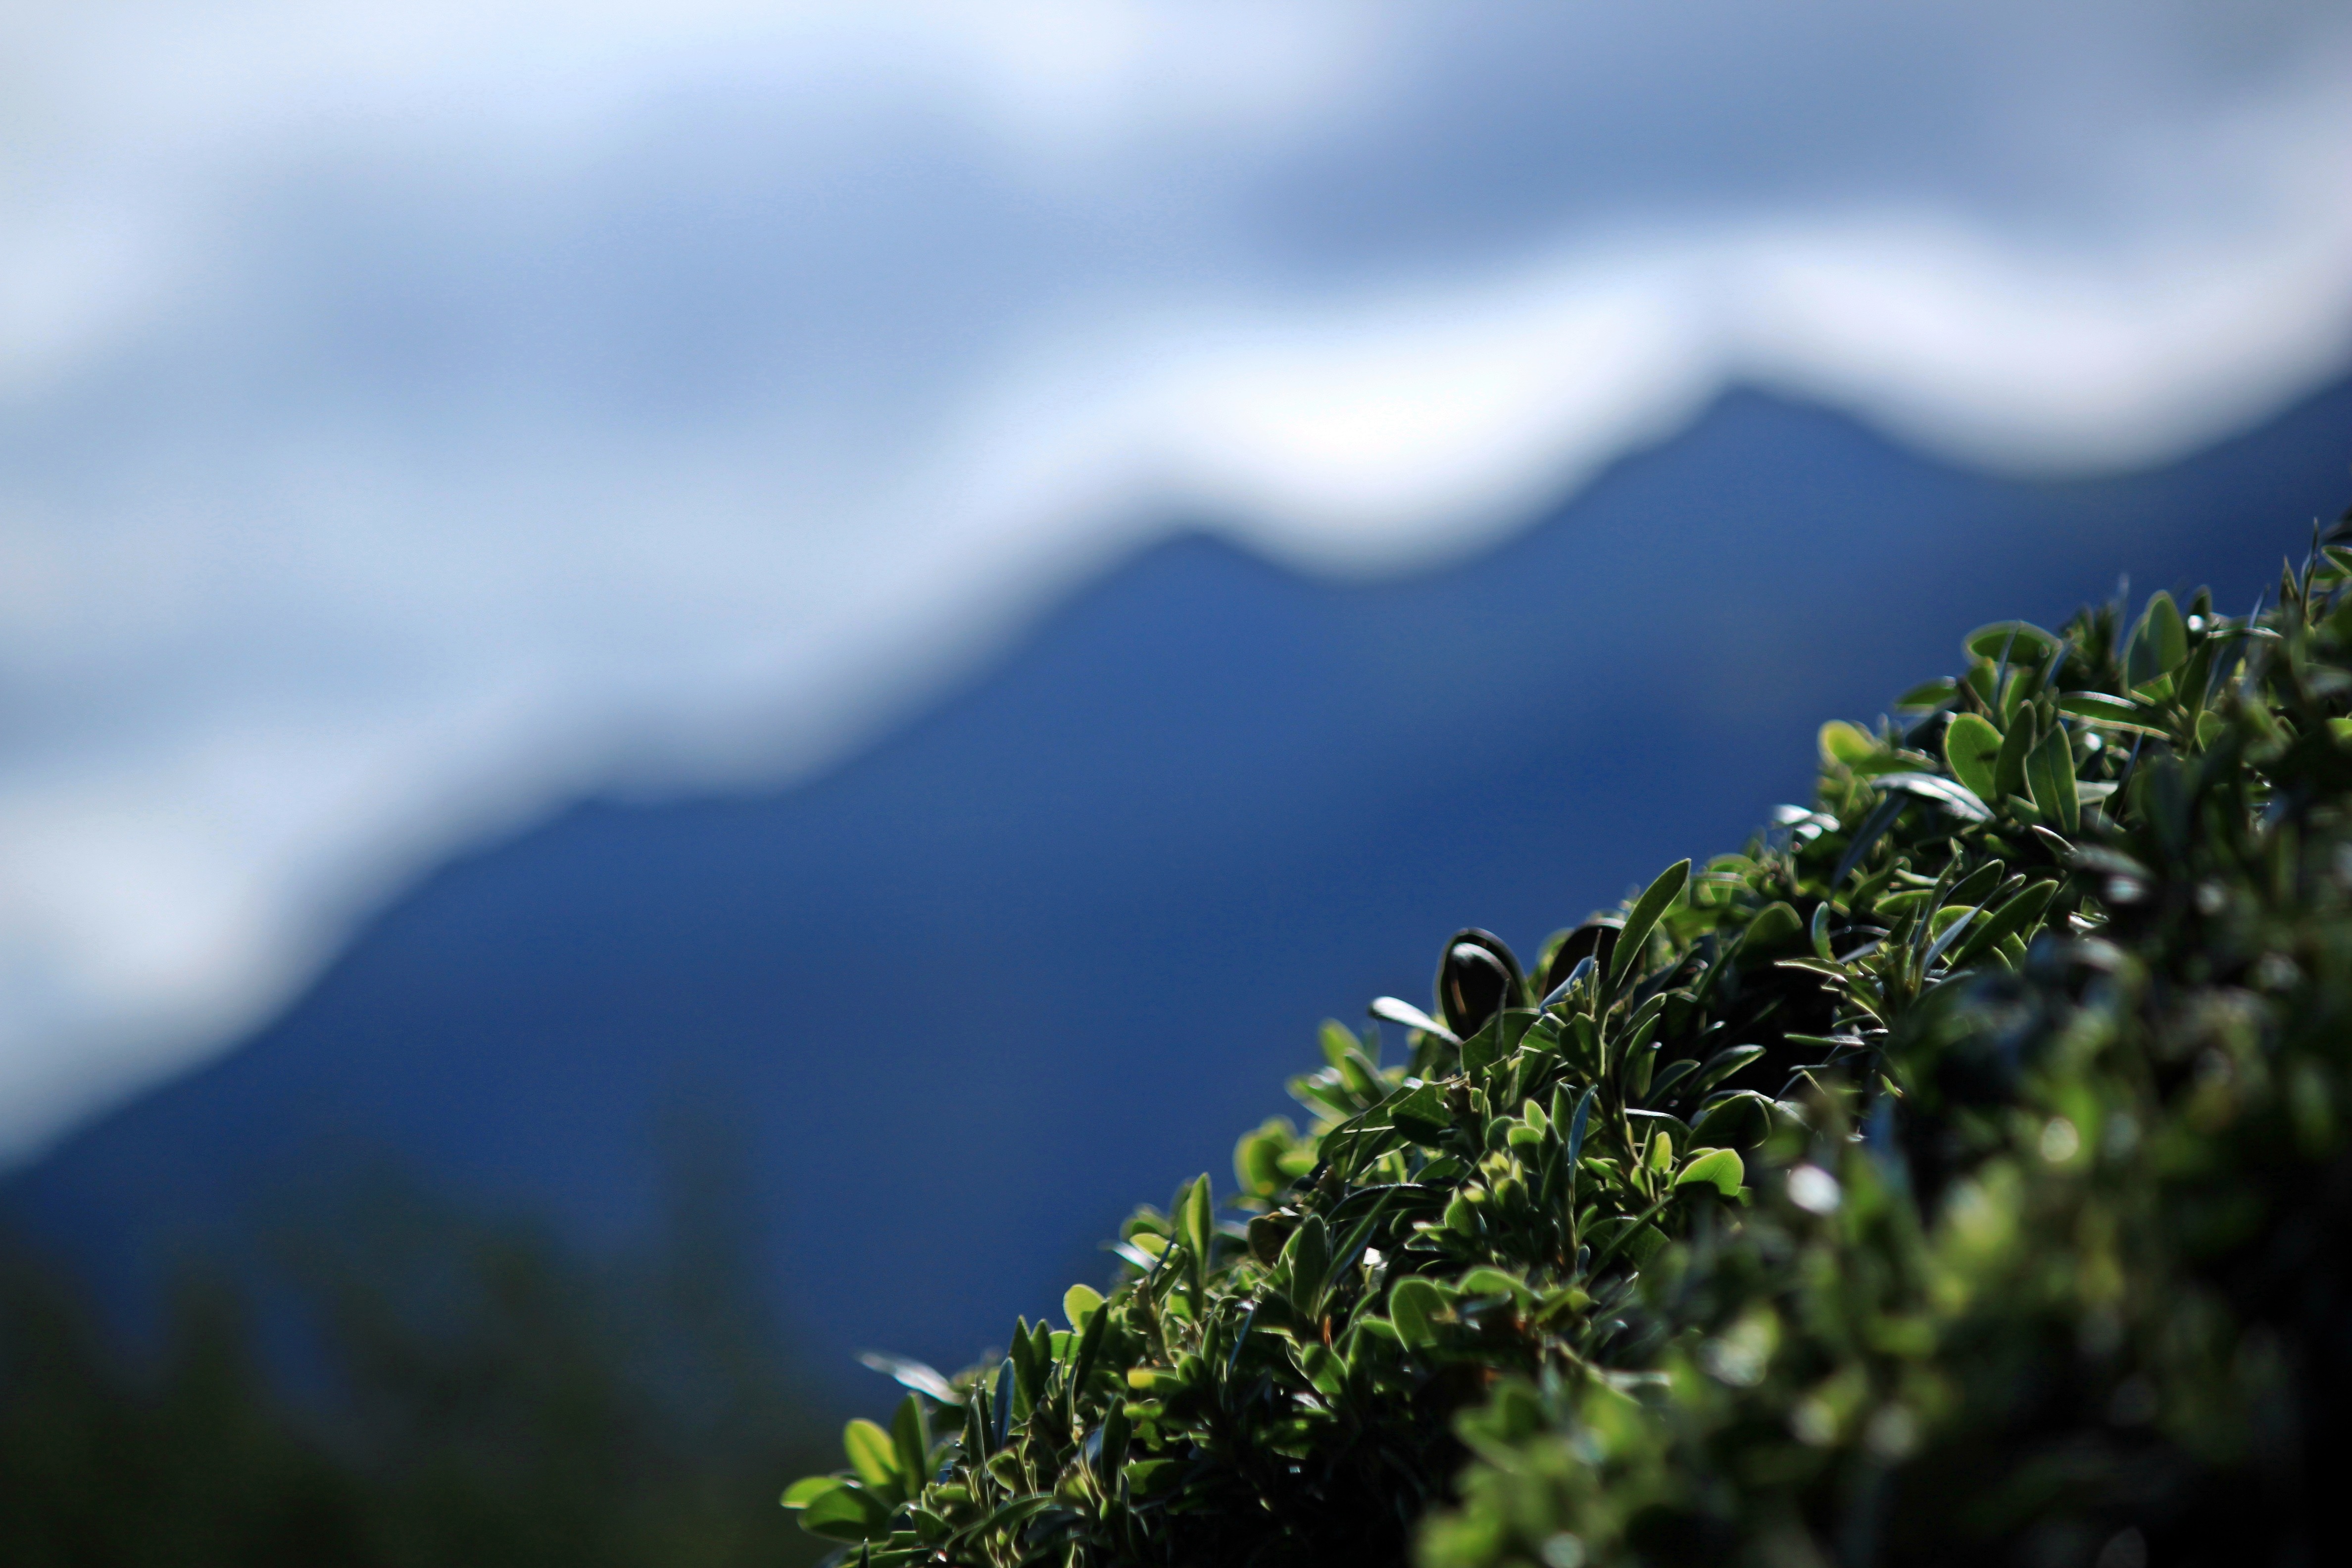
landscape, nature, forest, grass, mountain, light, cloud, plant, sky, meadow, sunlight, morning, leaf, hill, flower, mountain range, green, reflection, mountains, shrub, ecosystem, atmospheric phenomenon, mountainous landforms, computer wallpaper